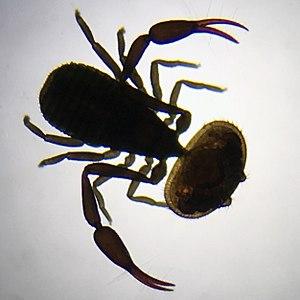
Un scorpion des livres (Chelifer Cancroides) avec un acarien varroa mort
Chelifer cancroides, unique représentant du genre Chelifer, est une espèce de pseudoscorpions de la famille des Cheliferidae. Ce pseudoscorpion peut être nommé scorpion des livres ou chélifère cancroïde.